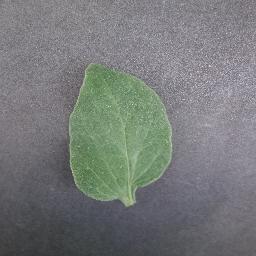
Label: Tomato___healthy